Plastic China

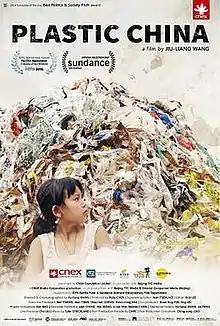
Promotional poster

Plastic China is a 2016 Chinese documentary film depicting the lives of two families who make their living recycling plastic waste imported from developed countries. The film premiered at the International Documentary Film Festival Amsterdam in November 2016, and was shown at the 2017 Sundance Film Festival.